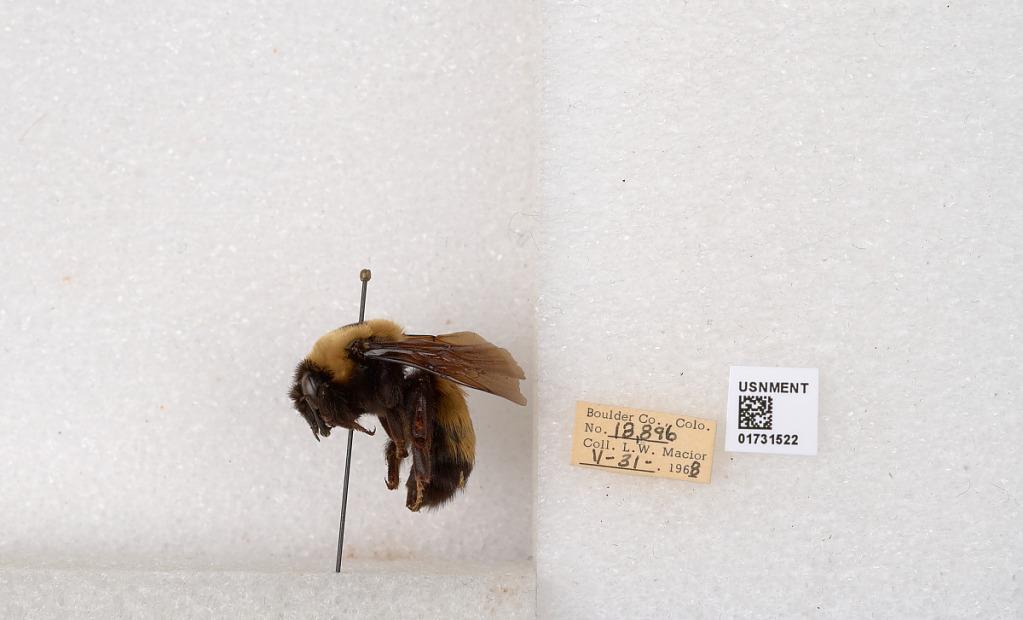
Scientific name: Bombus (Bombus) nevadensis Cresson